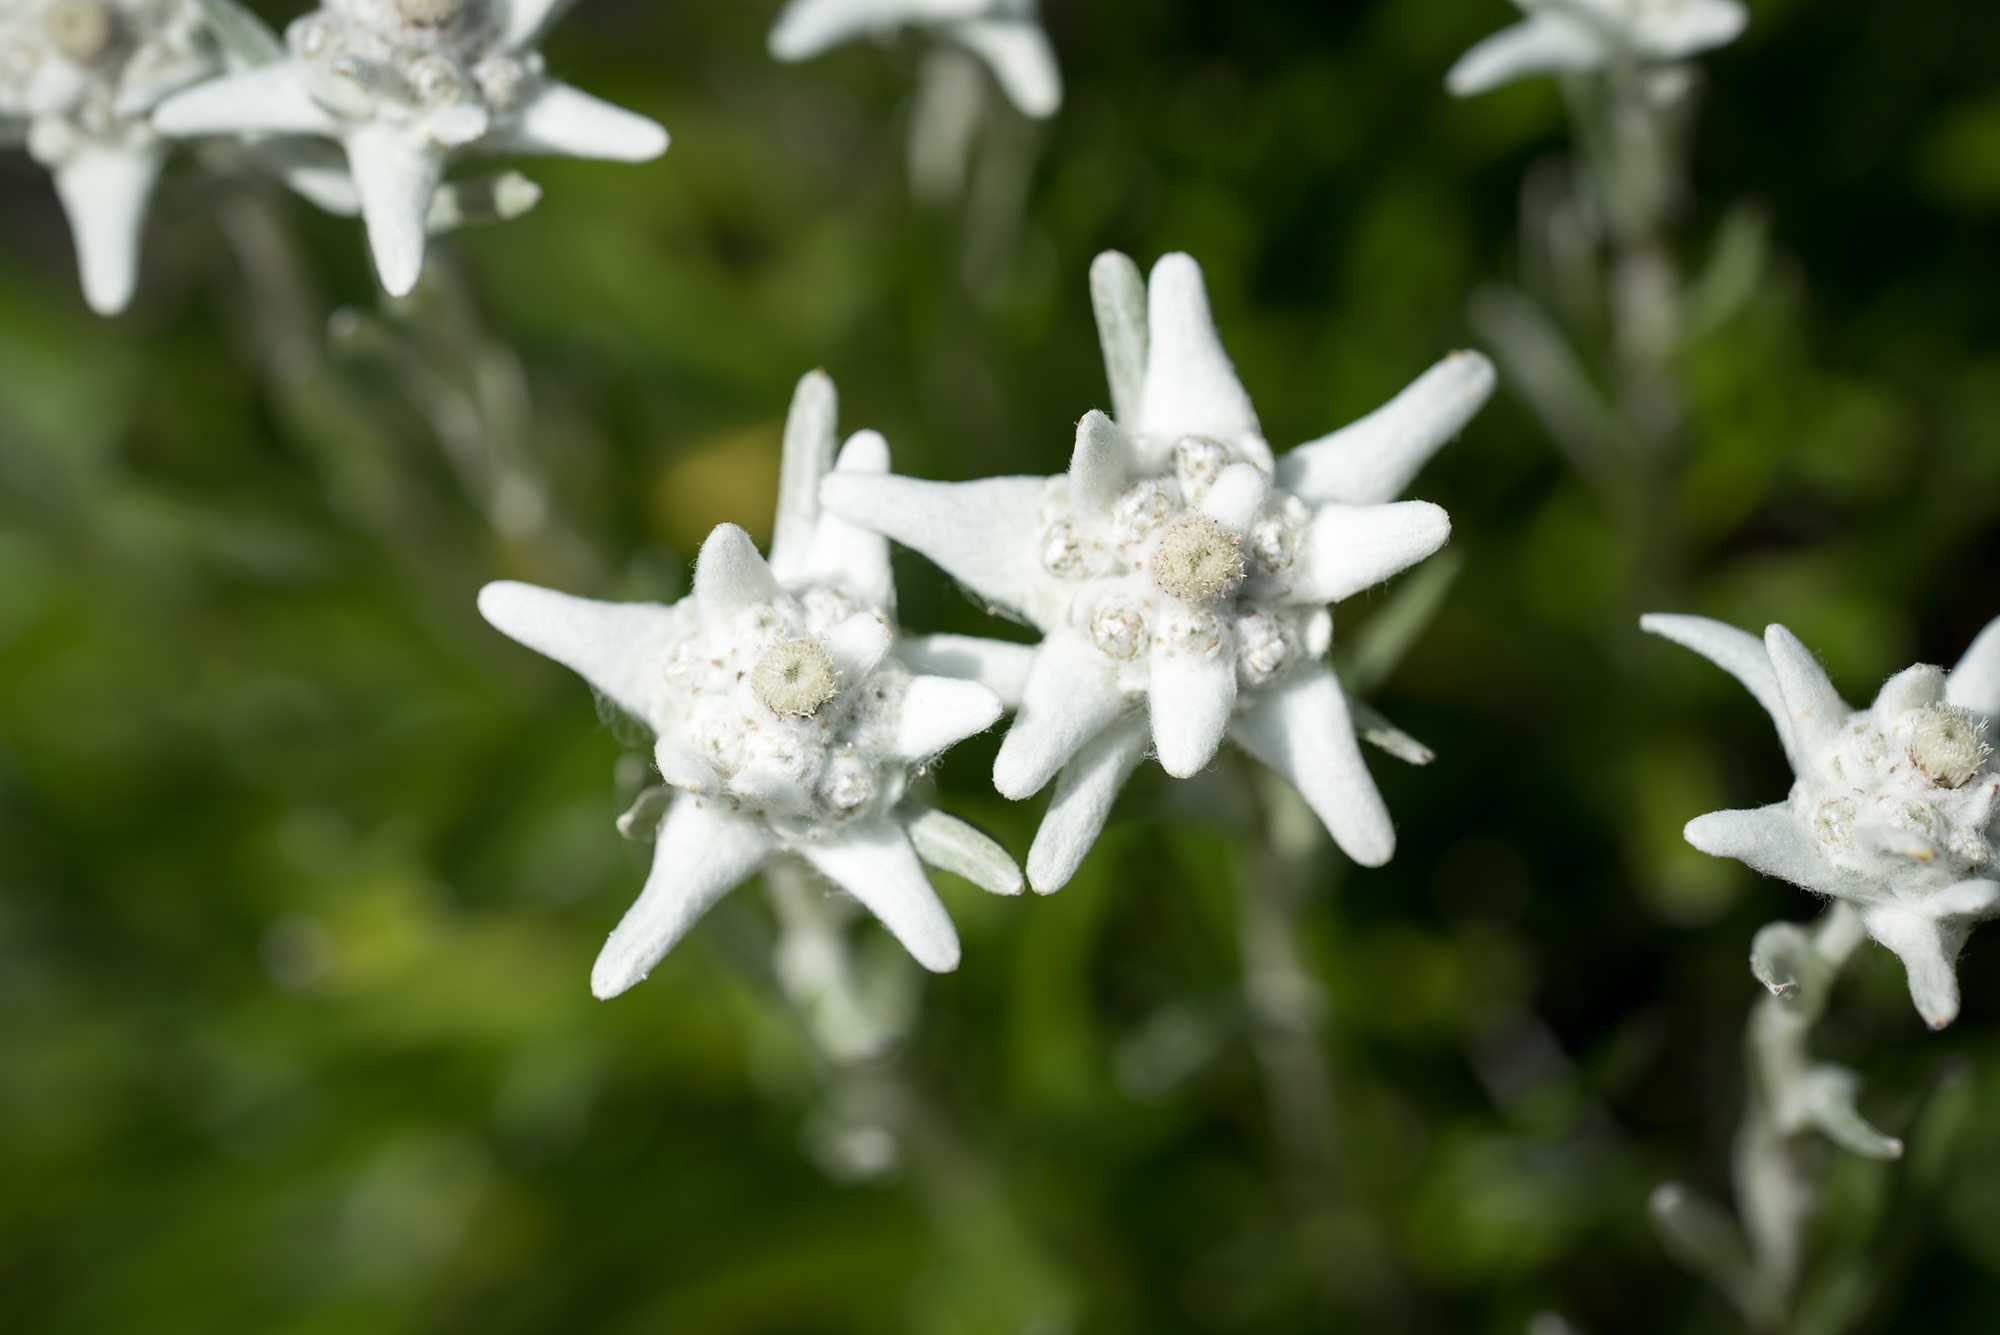
nature, blossom, plant, white, flower, fluffy, botany, close, flora, wildflower, grey, shrub, macro photography, rarely, edelweiss, jasmine, flowering plant, daisy family, alpine flower, korbl tler, leontopodium microdochium, land plant